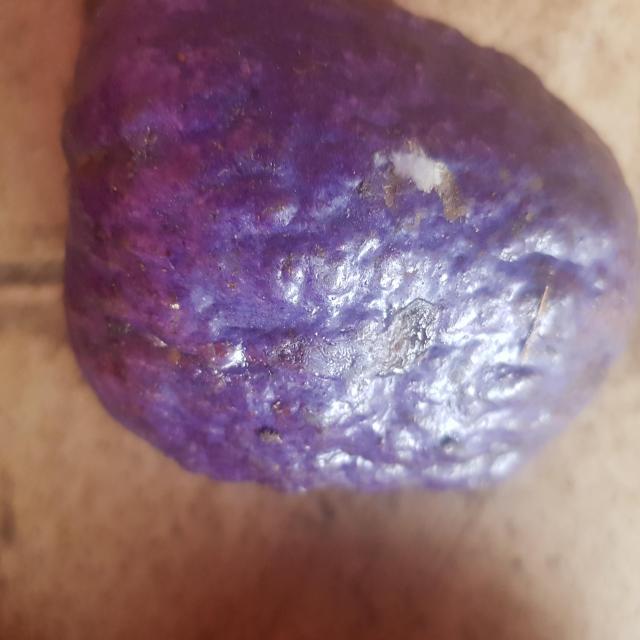
Plum grade: unaffected